Igorot people

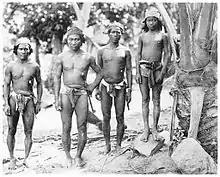
Itneg (Tinguian) men of Sallapadan, Abra, circa 1922

Baguio, the major city of the Cordillera, dubbed the "Summer Capital of the Philippines," is located in southern Benguet.